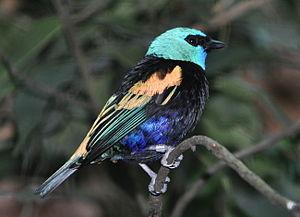
Calliste à cou bleue (Tangara cyanicollis) dans le Parc des Oiseaux Walsrode, Allmagne.